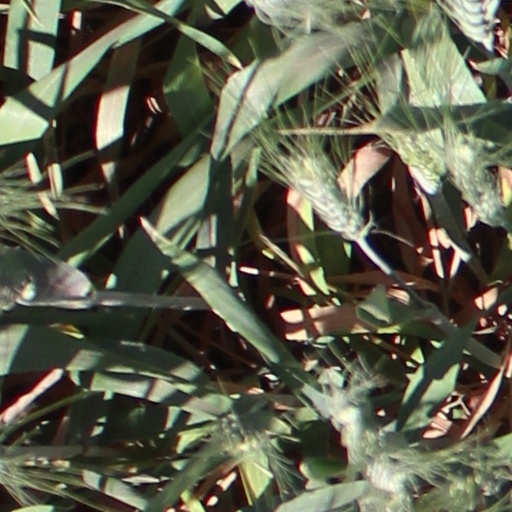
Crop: wheat